Samdech Euv Autonomous Zone

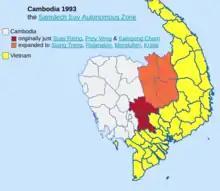
Cambodia 1993 the Samdech Euv Autonomous Zone

The Samdech Euv Autonomous Zone was a short-lived secessionist entity which existed in seven eastern Cambodian provinces between 10 June and 15 June 1993. The zone was announced by Norodom Chakrapong of the Cambodian People's Party as a response to the victory of FUNCINPEC in the 1993 Cambodian election.